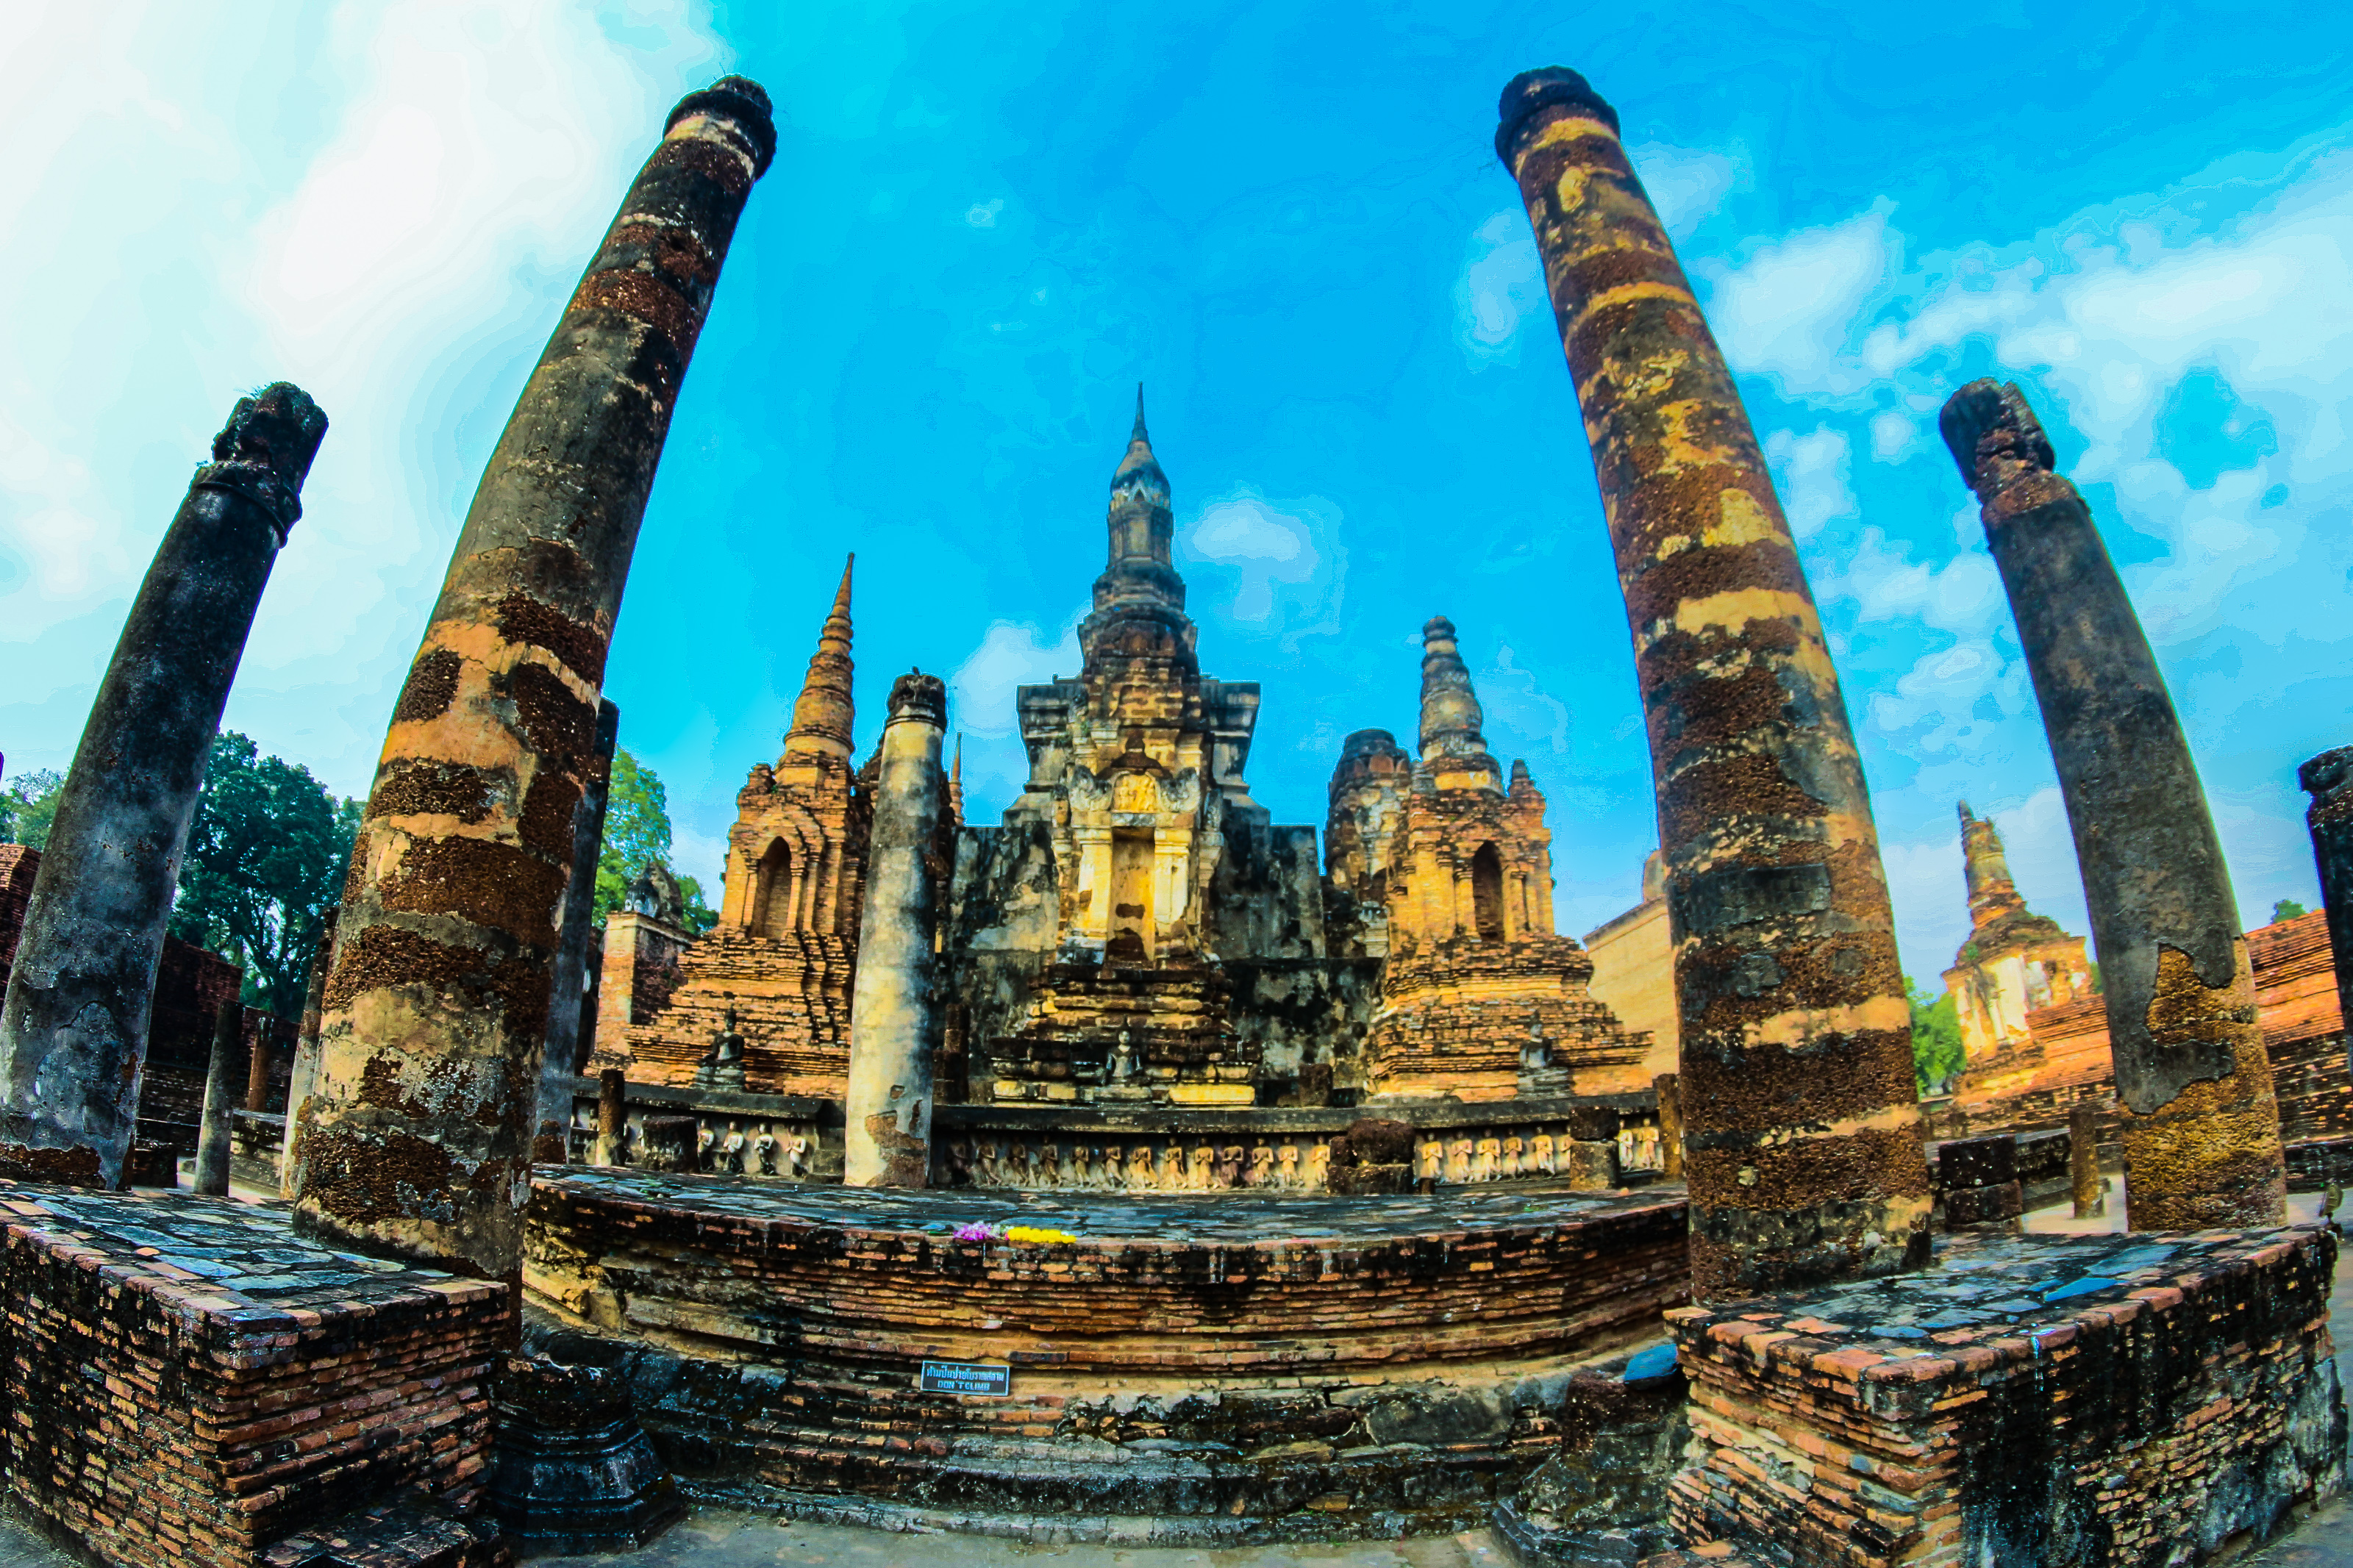
ancient, archeology, architecture, art, asia, buddha, buddhism, buddhist, civilization, cultural, culture, destination, east, famous, heritage, historical, history, landmark, meditation, old, pagoda, park, religion, ruin, scene, sculpture, seated, siam, site, southeast, statue, stone, sukhothai, symbols, temple, thai, thailand, thailand temple, tourism, tourist, traditional, travel, unesco, wat, worship, sky, historic site, photography, city, building, ruins, spire, tower, panorama, place of worship, fisheye lens, ancient history, world, unesco world heritage site, archaeological site, tourist attraction